Hokitika Wildfoods Festival

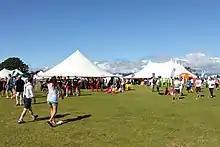
2011 festival, Cass Square

The Wildfoods festival was started in 1990 by Hokitika local Claire Bryant, a producer of gorse-flower and rose-petal wine, who wanted to celebrate the flavours and produce of the West Coast. The first festival in March 1990 coincided with Hokitika's 125th anniversary and was run by Heritage Hokitika. It took place in a newly-developed heritage area on Gibson Quay in downtown Hokitika. The first Wildfoods had 30 stalls, and attracted 1800 people. Alison Holst was the celebrity judge.